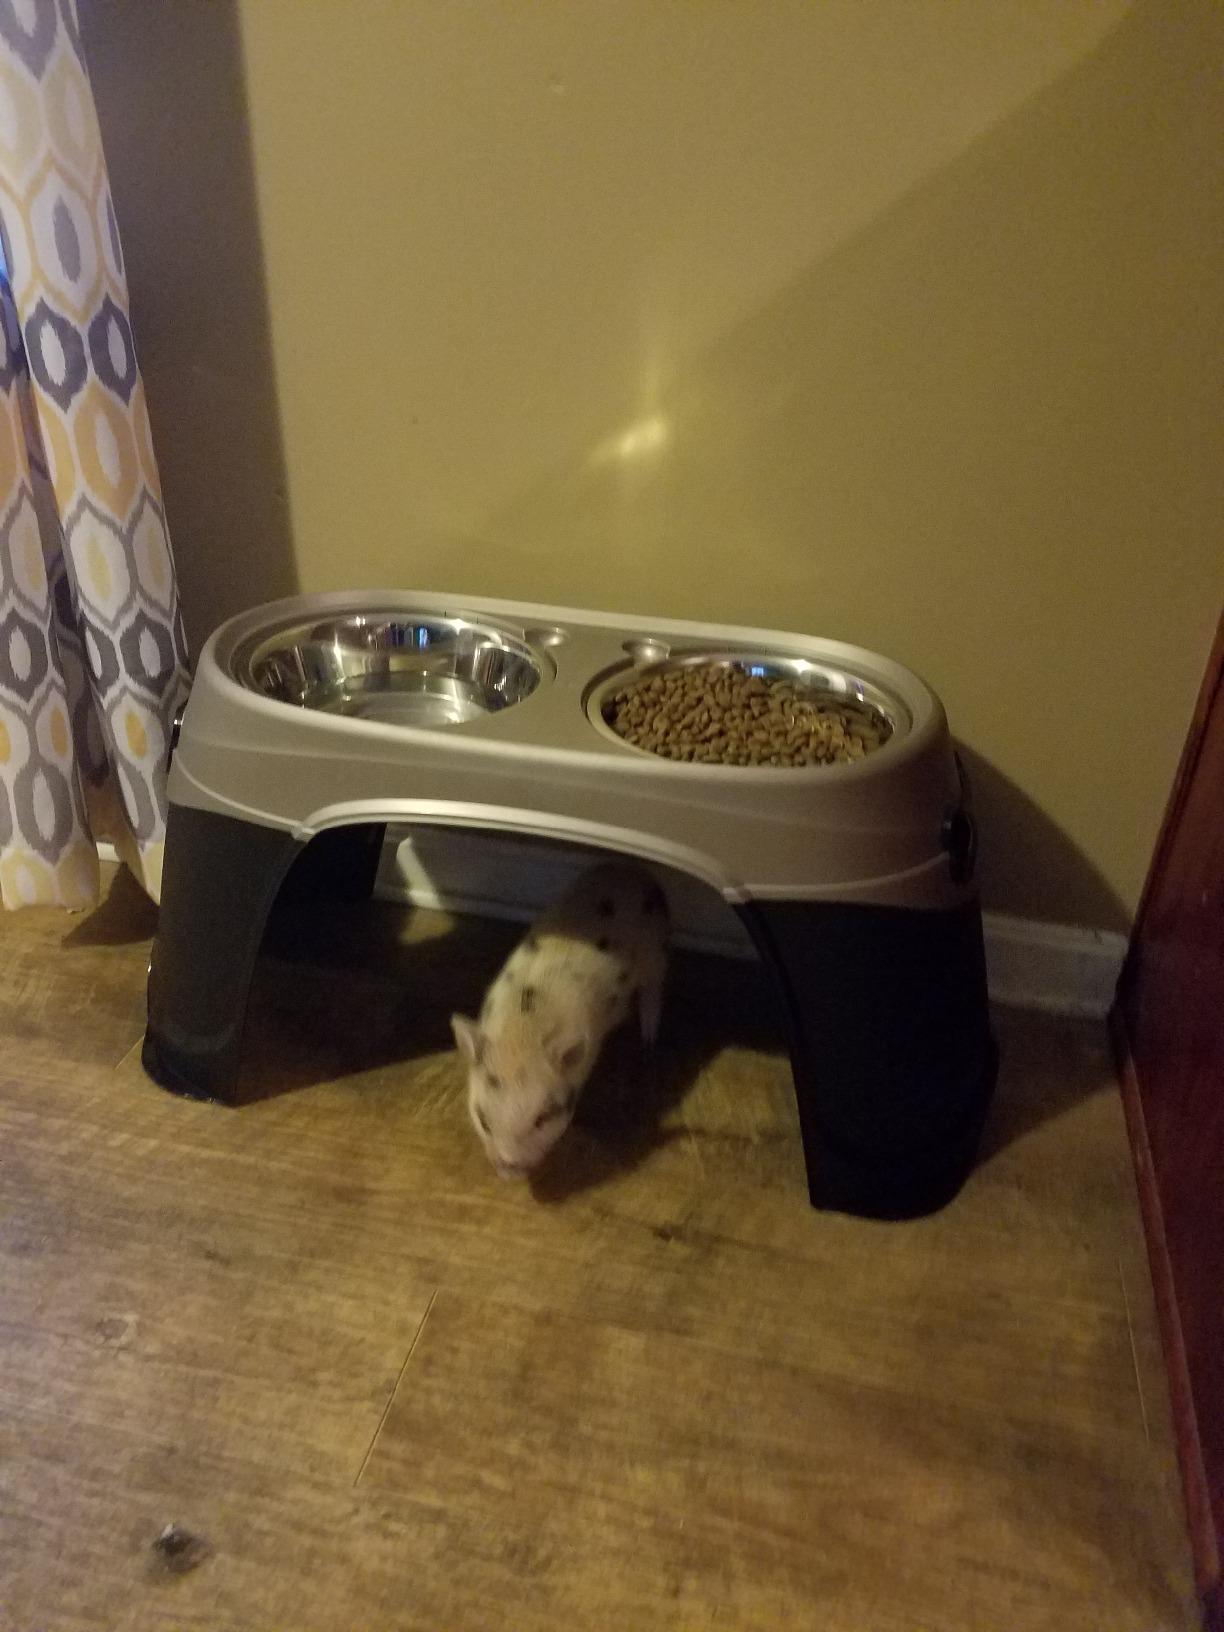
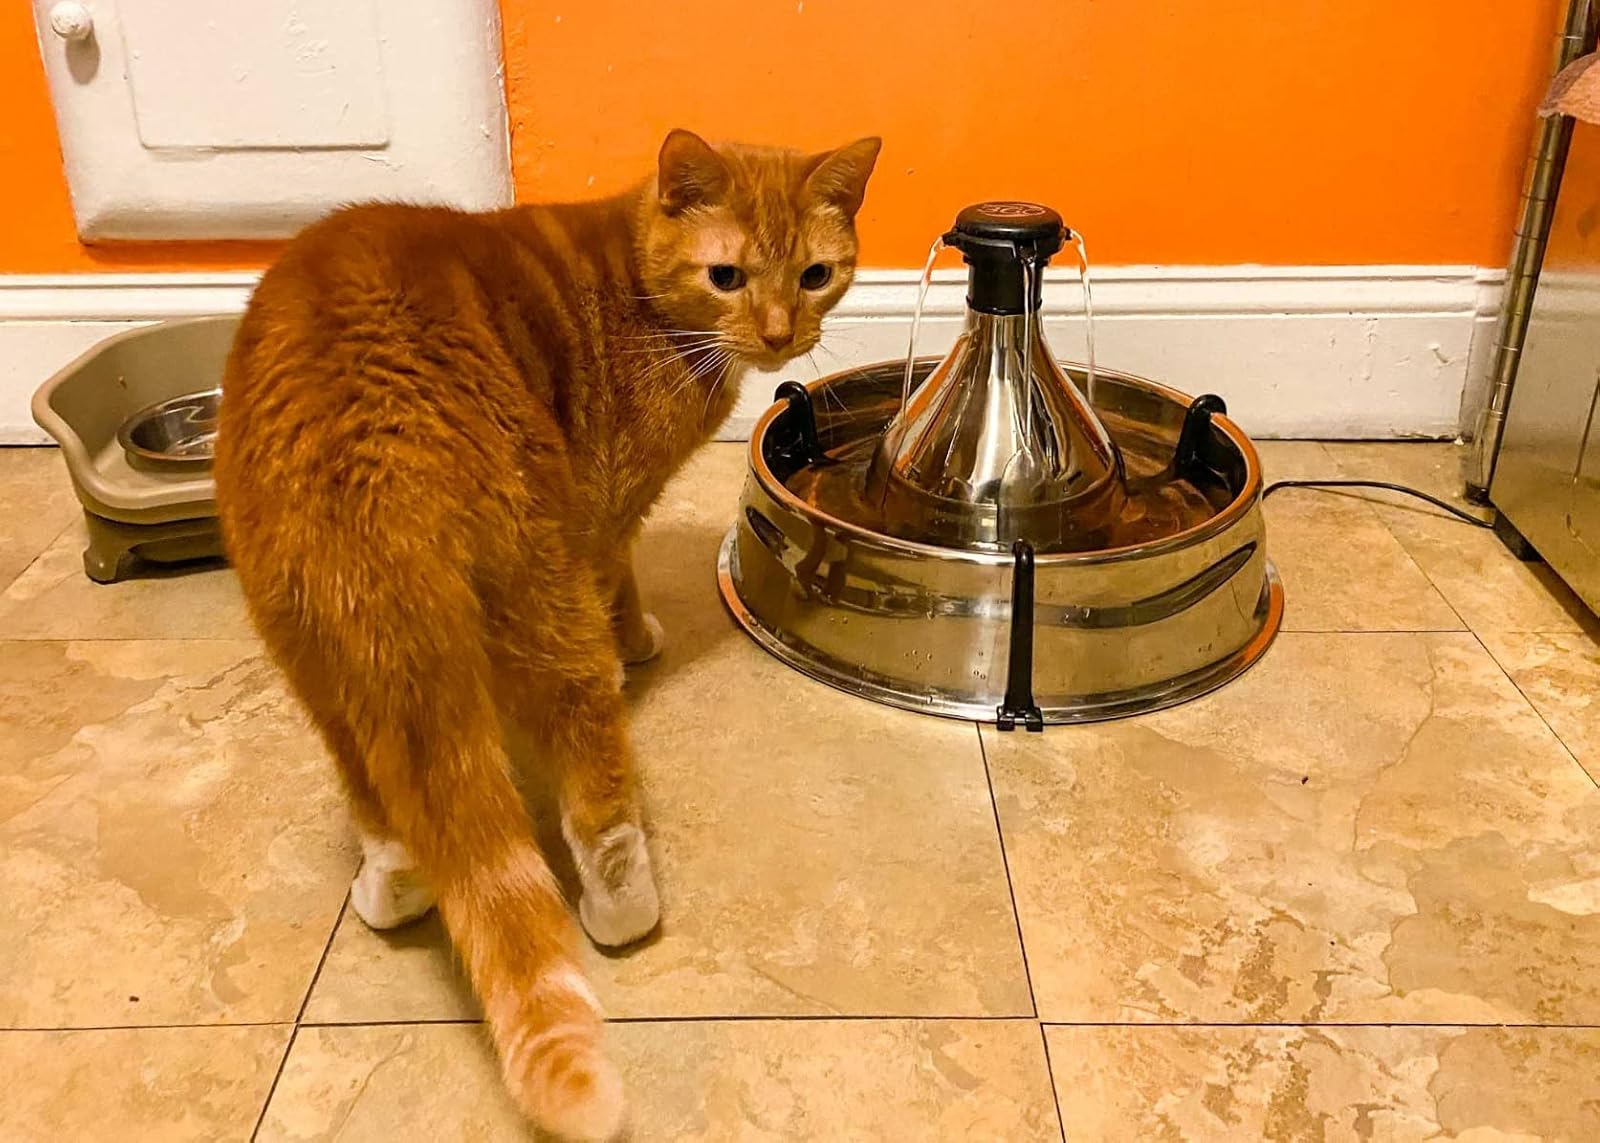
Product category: items_bowl
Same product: no